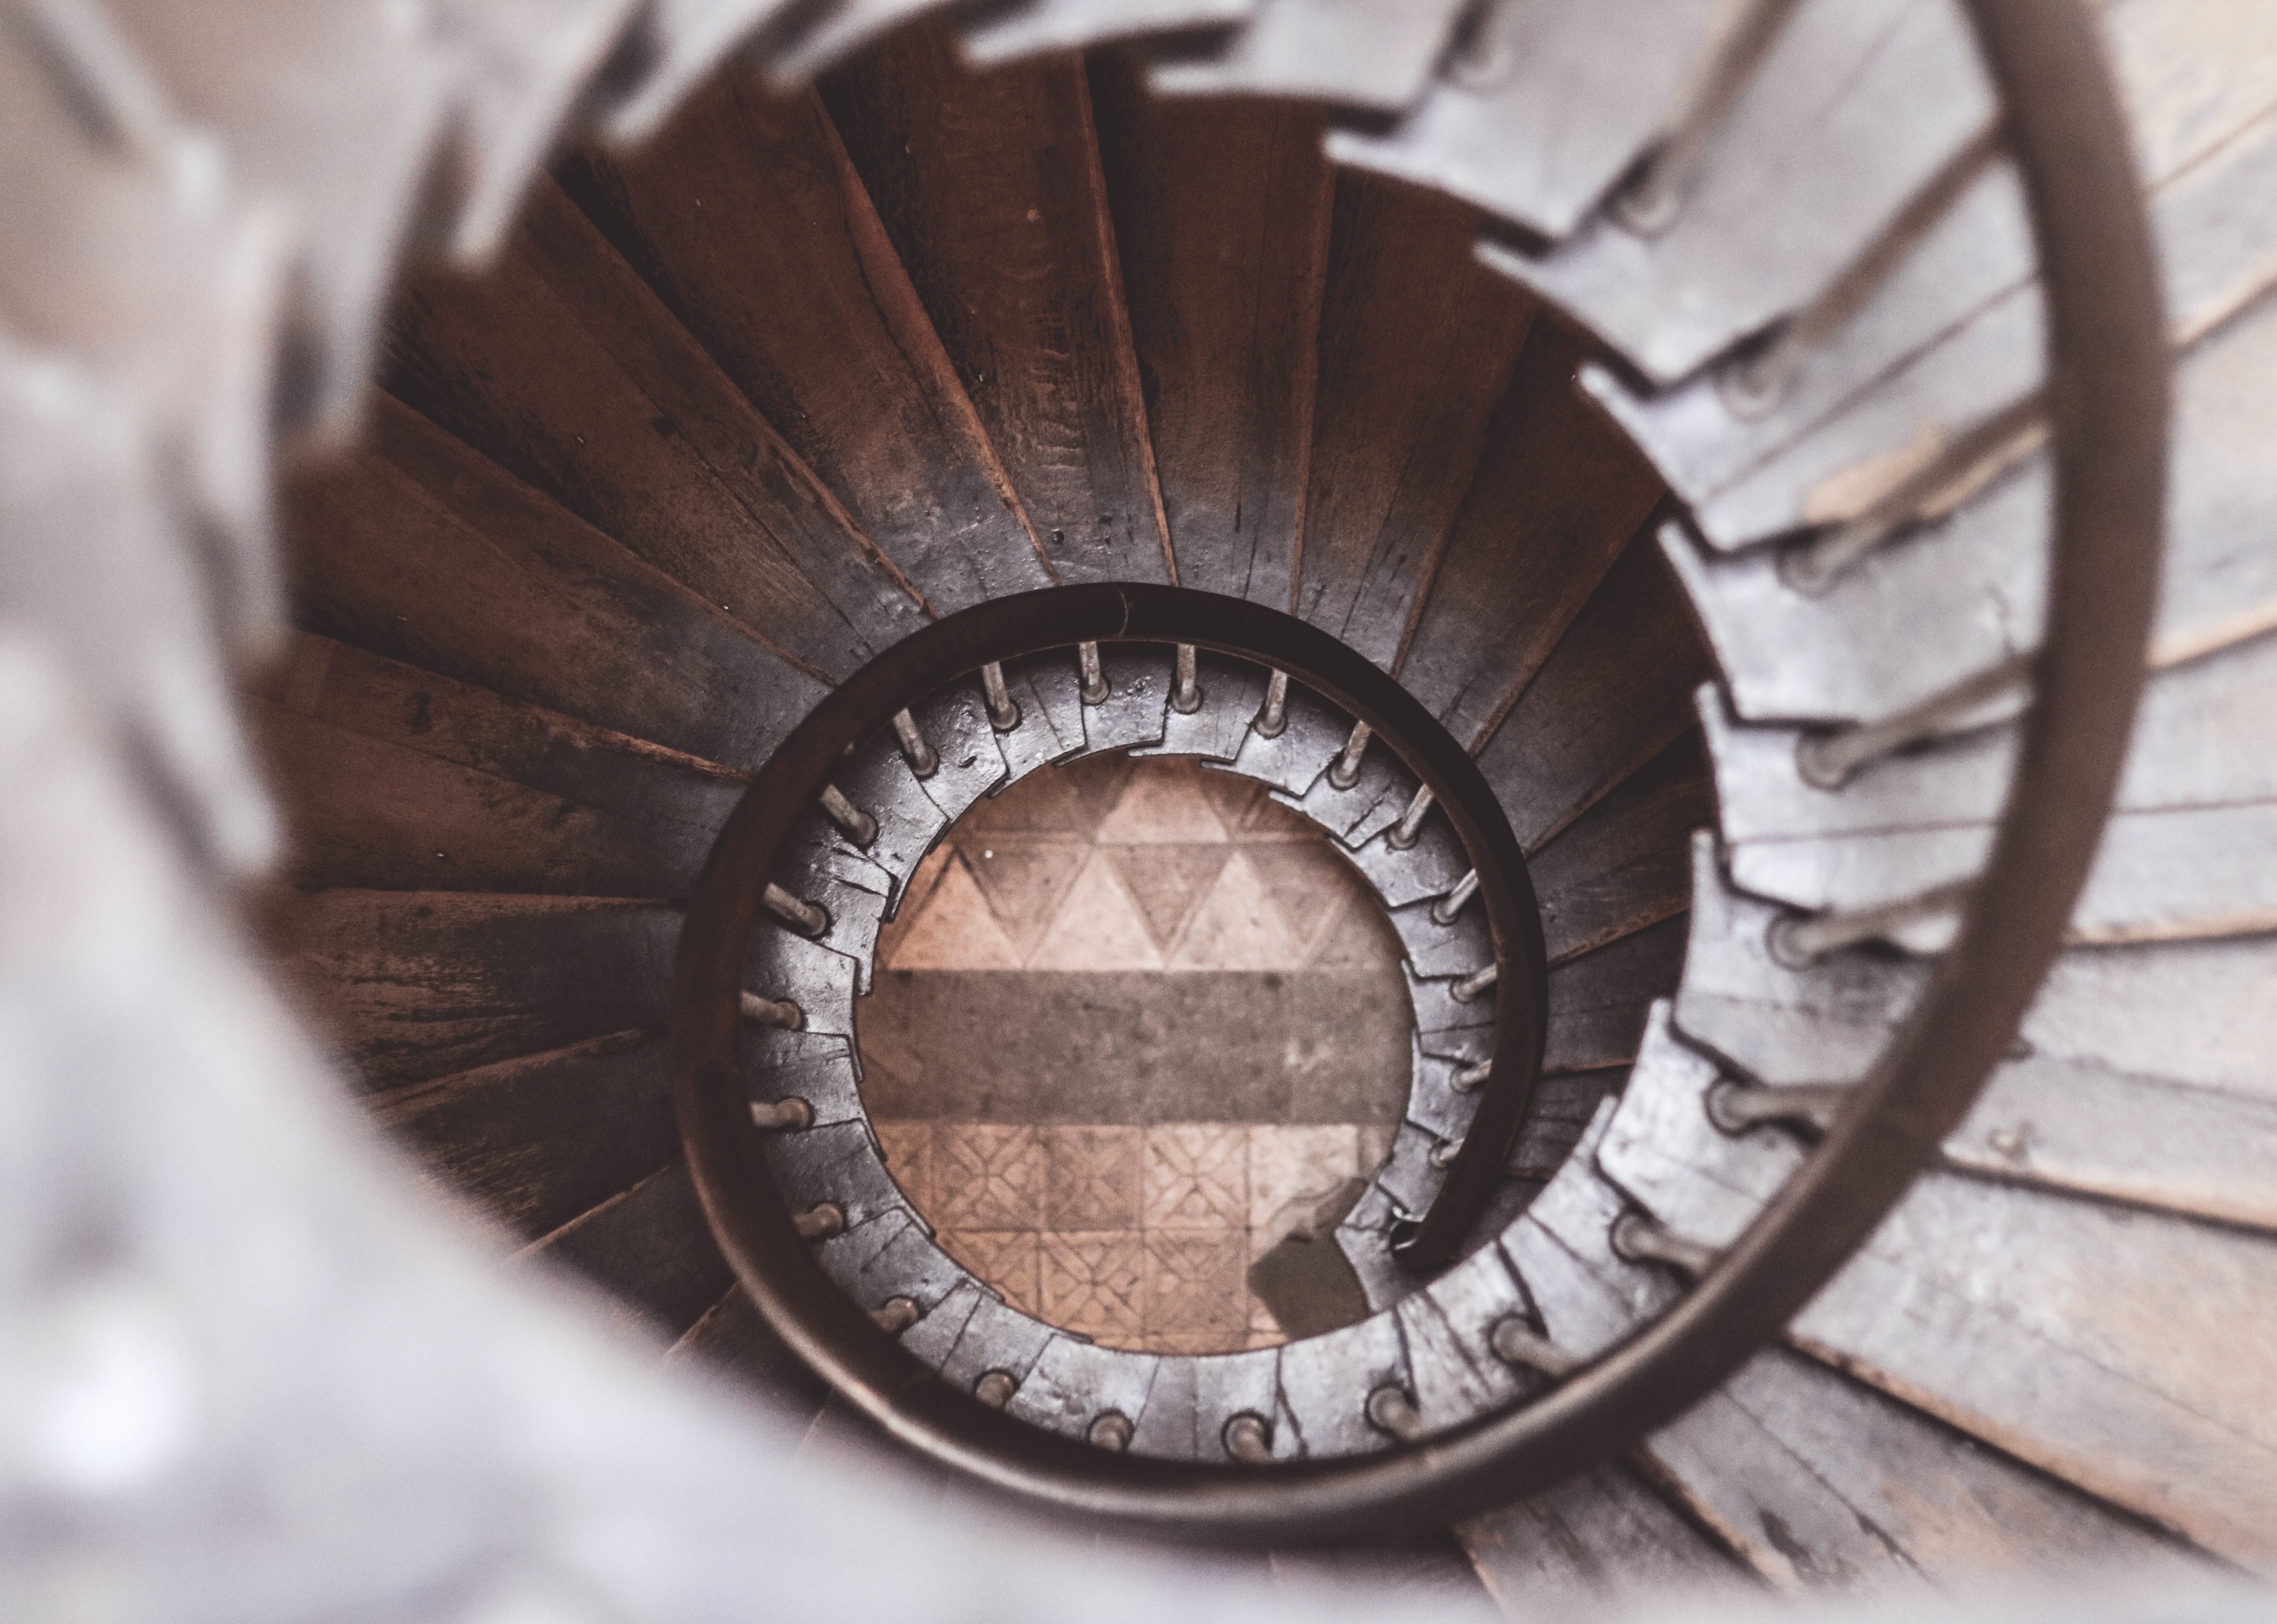
wood, photography, wheel, brown, tire, circle, close up, eye, organ, macro photography, automotive tire, aircraft engine